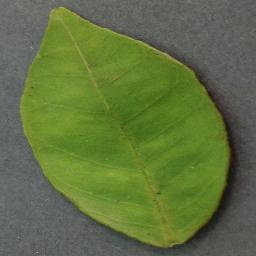
Label: Orange___Haunglongbing_(Citrus_greening)